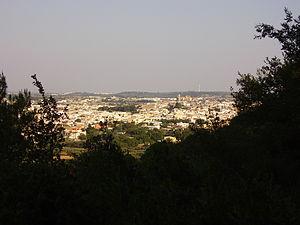
Ruffano est une commune de la province de Lecce dans les Pouilles en Italie.